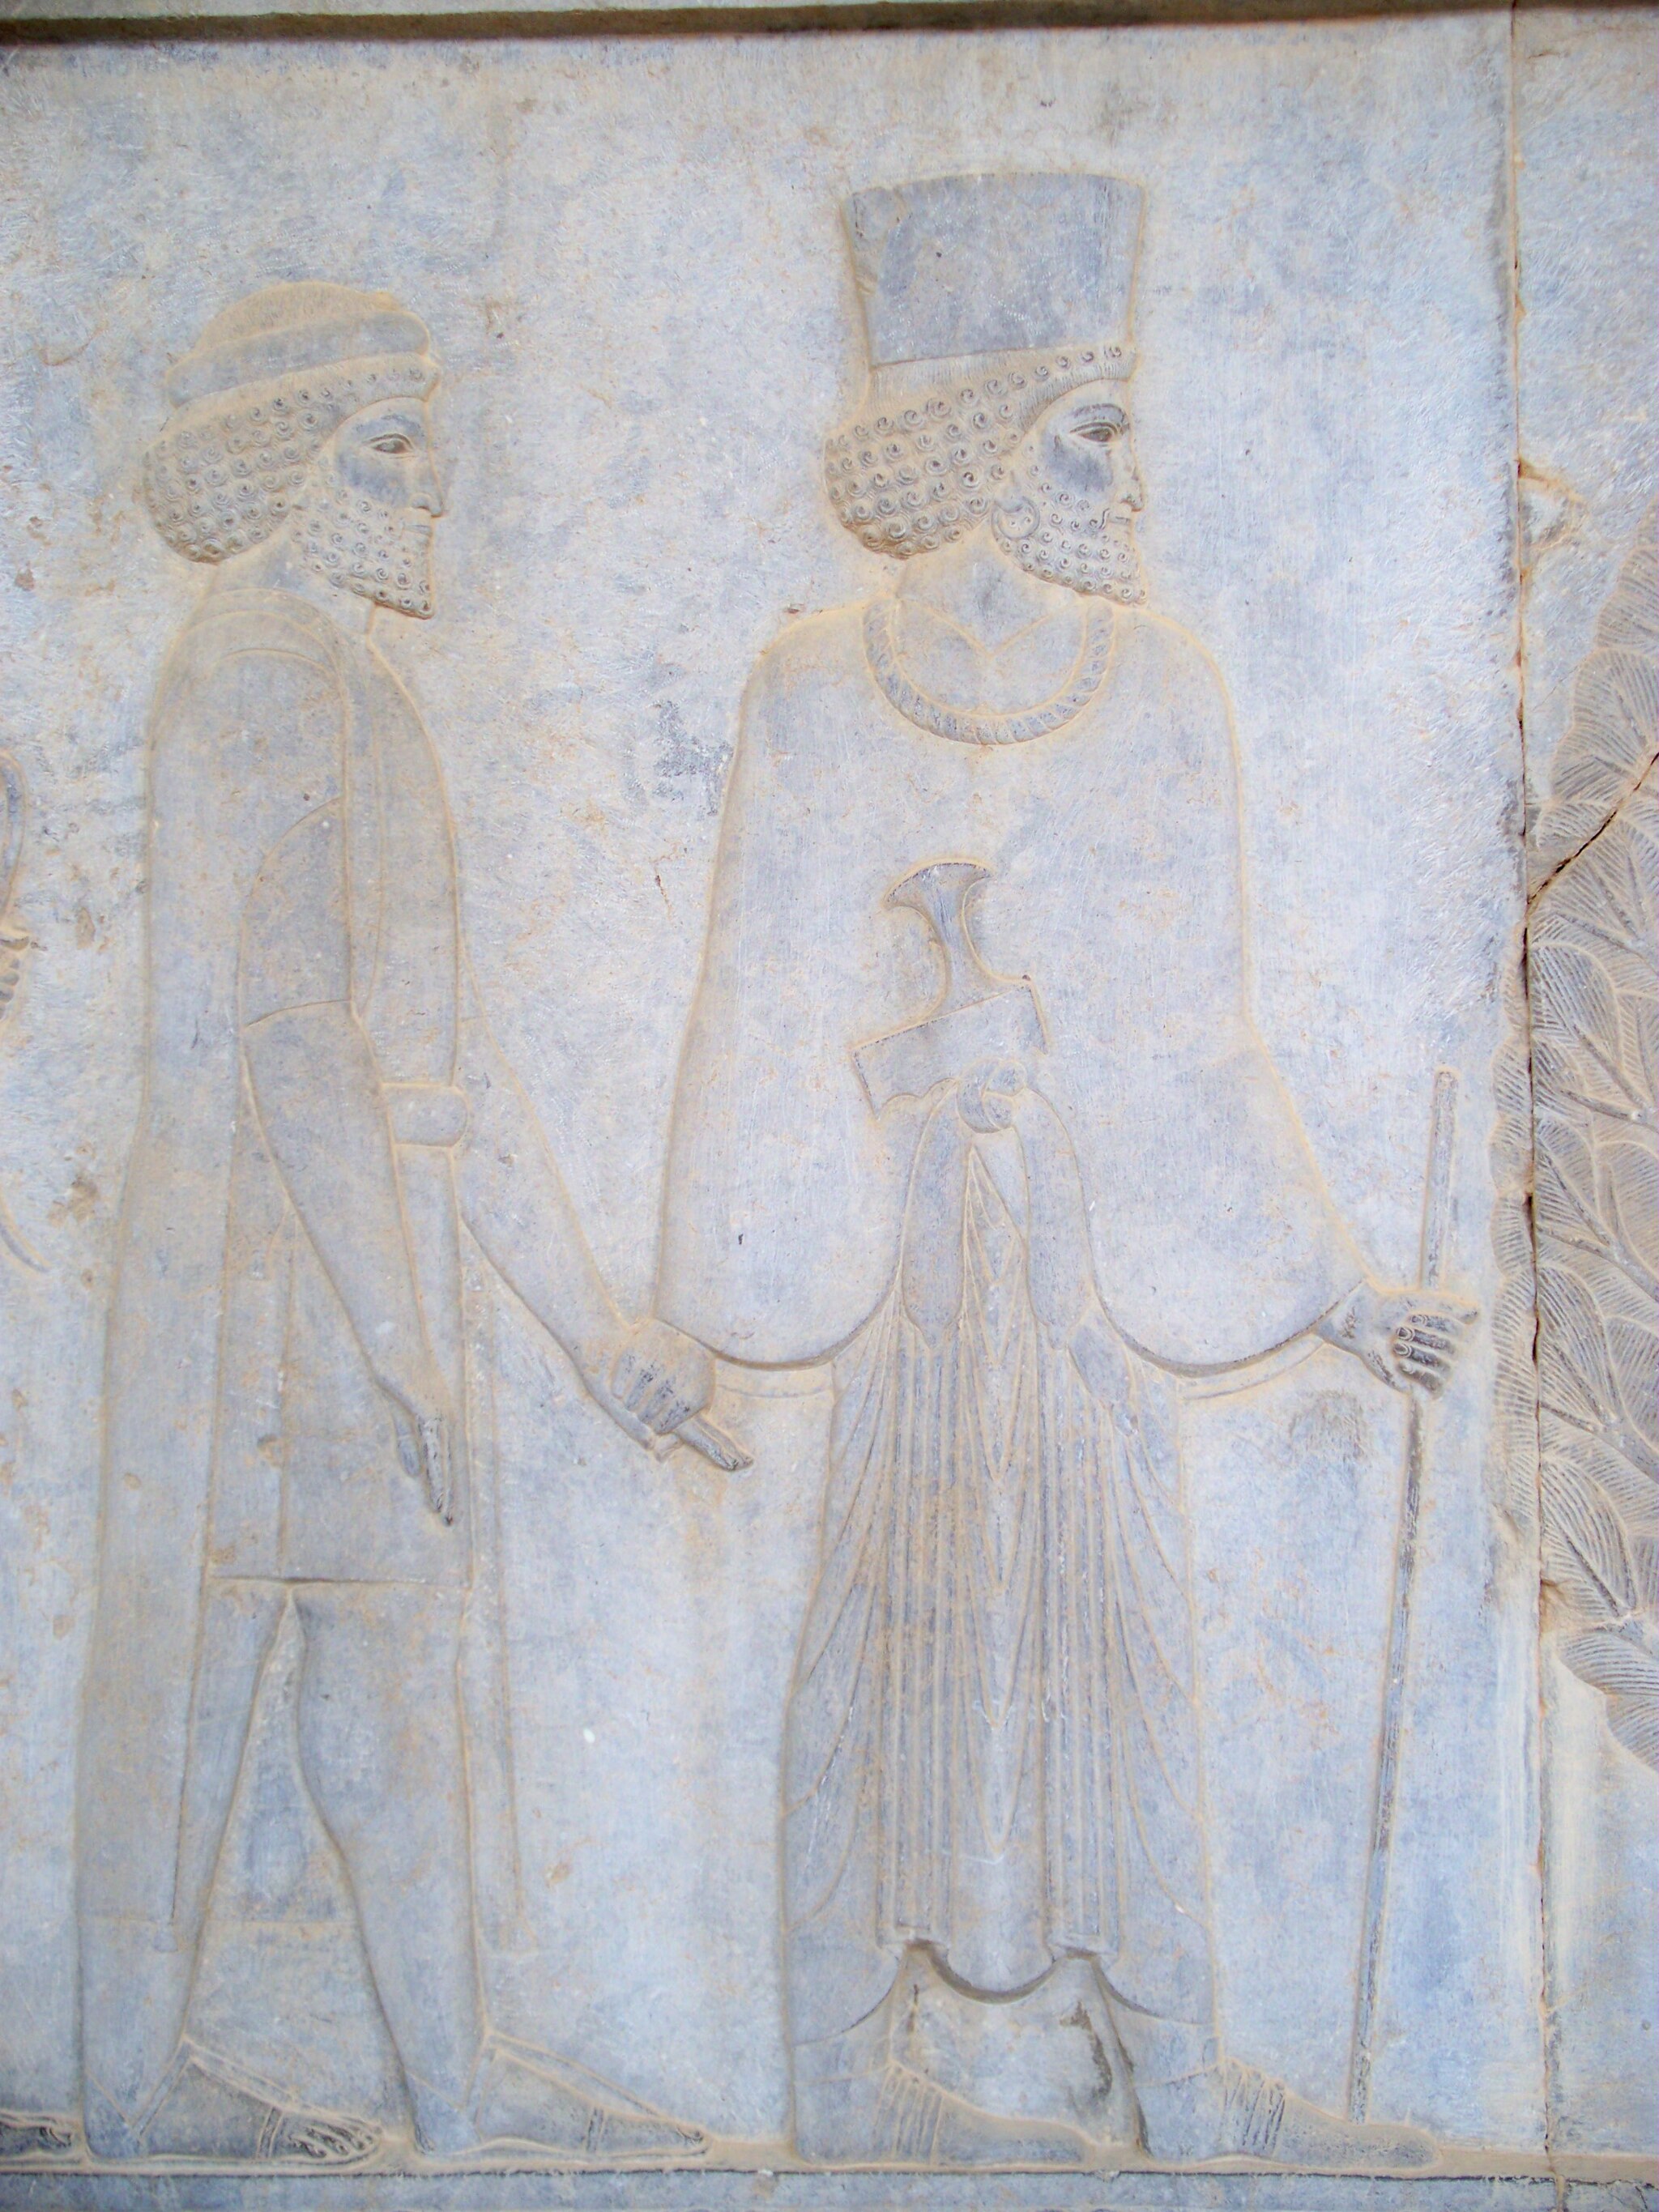
Title: Persepolis, Iran (28192032553)
Description: Are you dreaming of visiting Iran? See Ancient Persepolis? I will be glad to talk about this topic in the messenger www.messenger.com/t/zametki Мечтаешь посетить Иран? Увидеть Древний Персеполис? Буду рад пообщаться на эту тему в мессенжере Instagram Messenger Telegram
Date: 2008-01-01 12:11
Categories: Flickr images reviewed by FlickreviewR 2, 2008 in Persepolis, Gandarian delegation, Apadana, Photographs by Sasha India